Bolivian Air Force

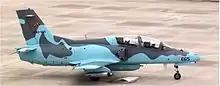
A K-8 Karakorum light attack / trainer jet

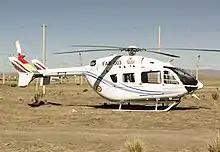
A Eurocopter EC-145 helicopter used in Bolivia as presidential transport.

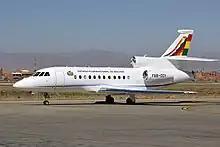
A Dassault Falcon 900EX used by the President of Bolivia

During a 31 July 2017 ceremony, which was attended by the armed forces' high command, four models of lead-in fighter trainers (LIFT; L-15, M-346, T-50, and Yak-130) were presented with a potential to replace the T-33 and reequip the GAC-31. The FAB's Commander expressed the FAB's preference for the Yak-130.